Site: saxony
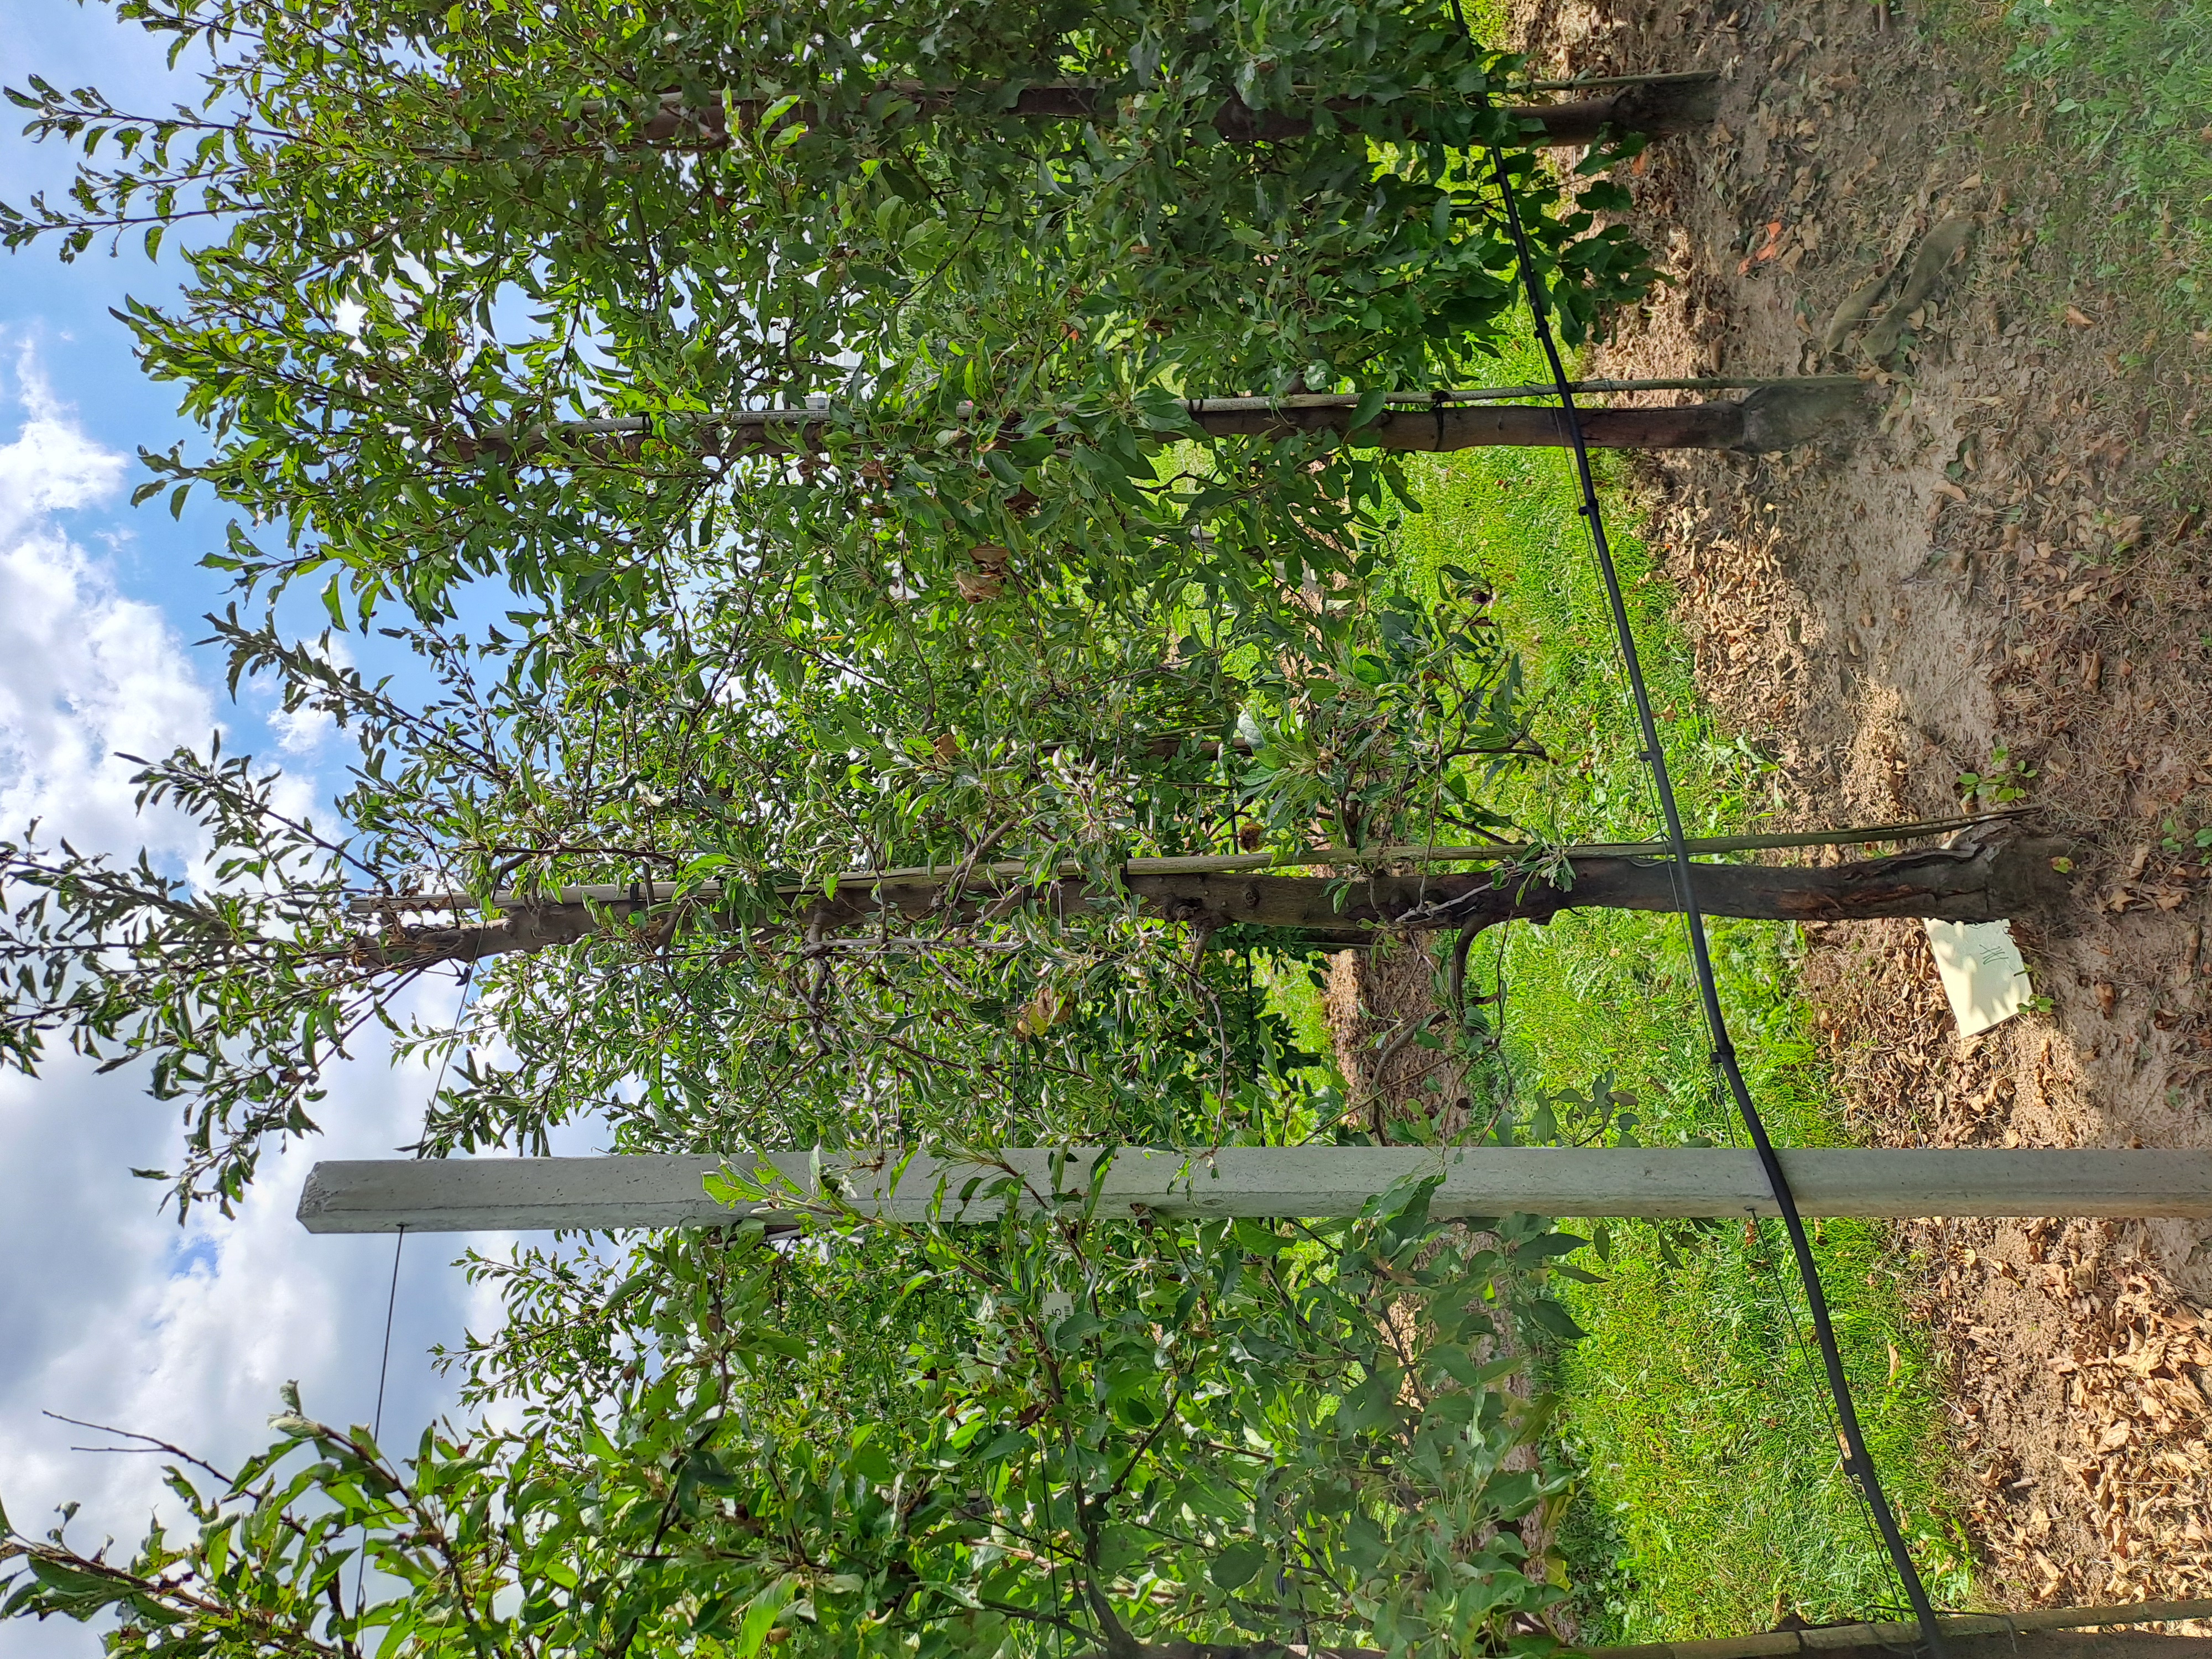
Growth stage (BBCH 85): Maturity of fruit and seed